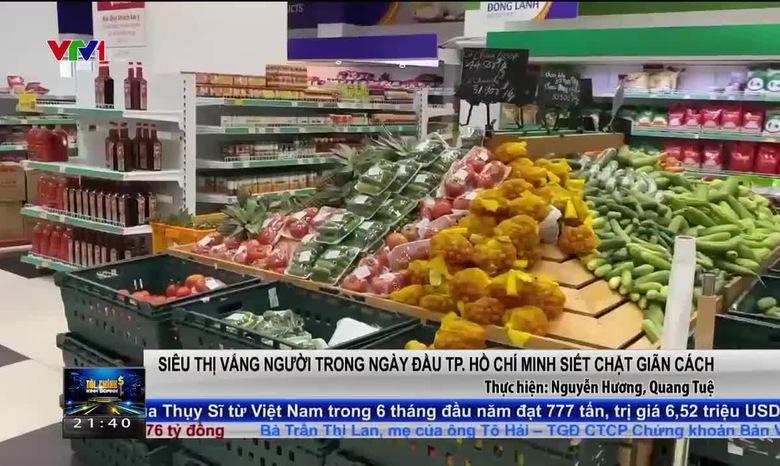
có nhiều mặt hàng xuất hiện ở trong siêu thị